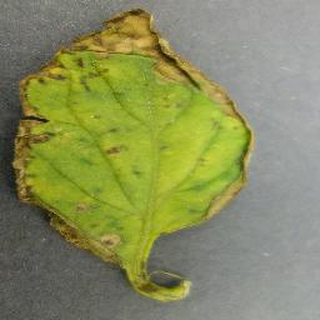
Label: tomato_bacterial_spot